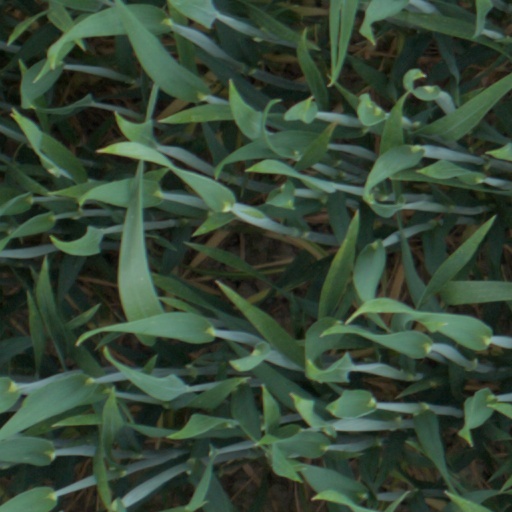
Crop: wheat